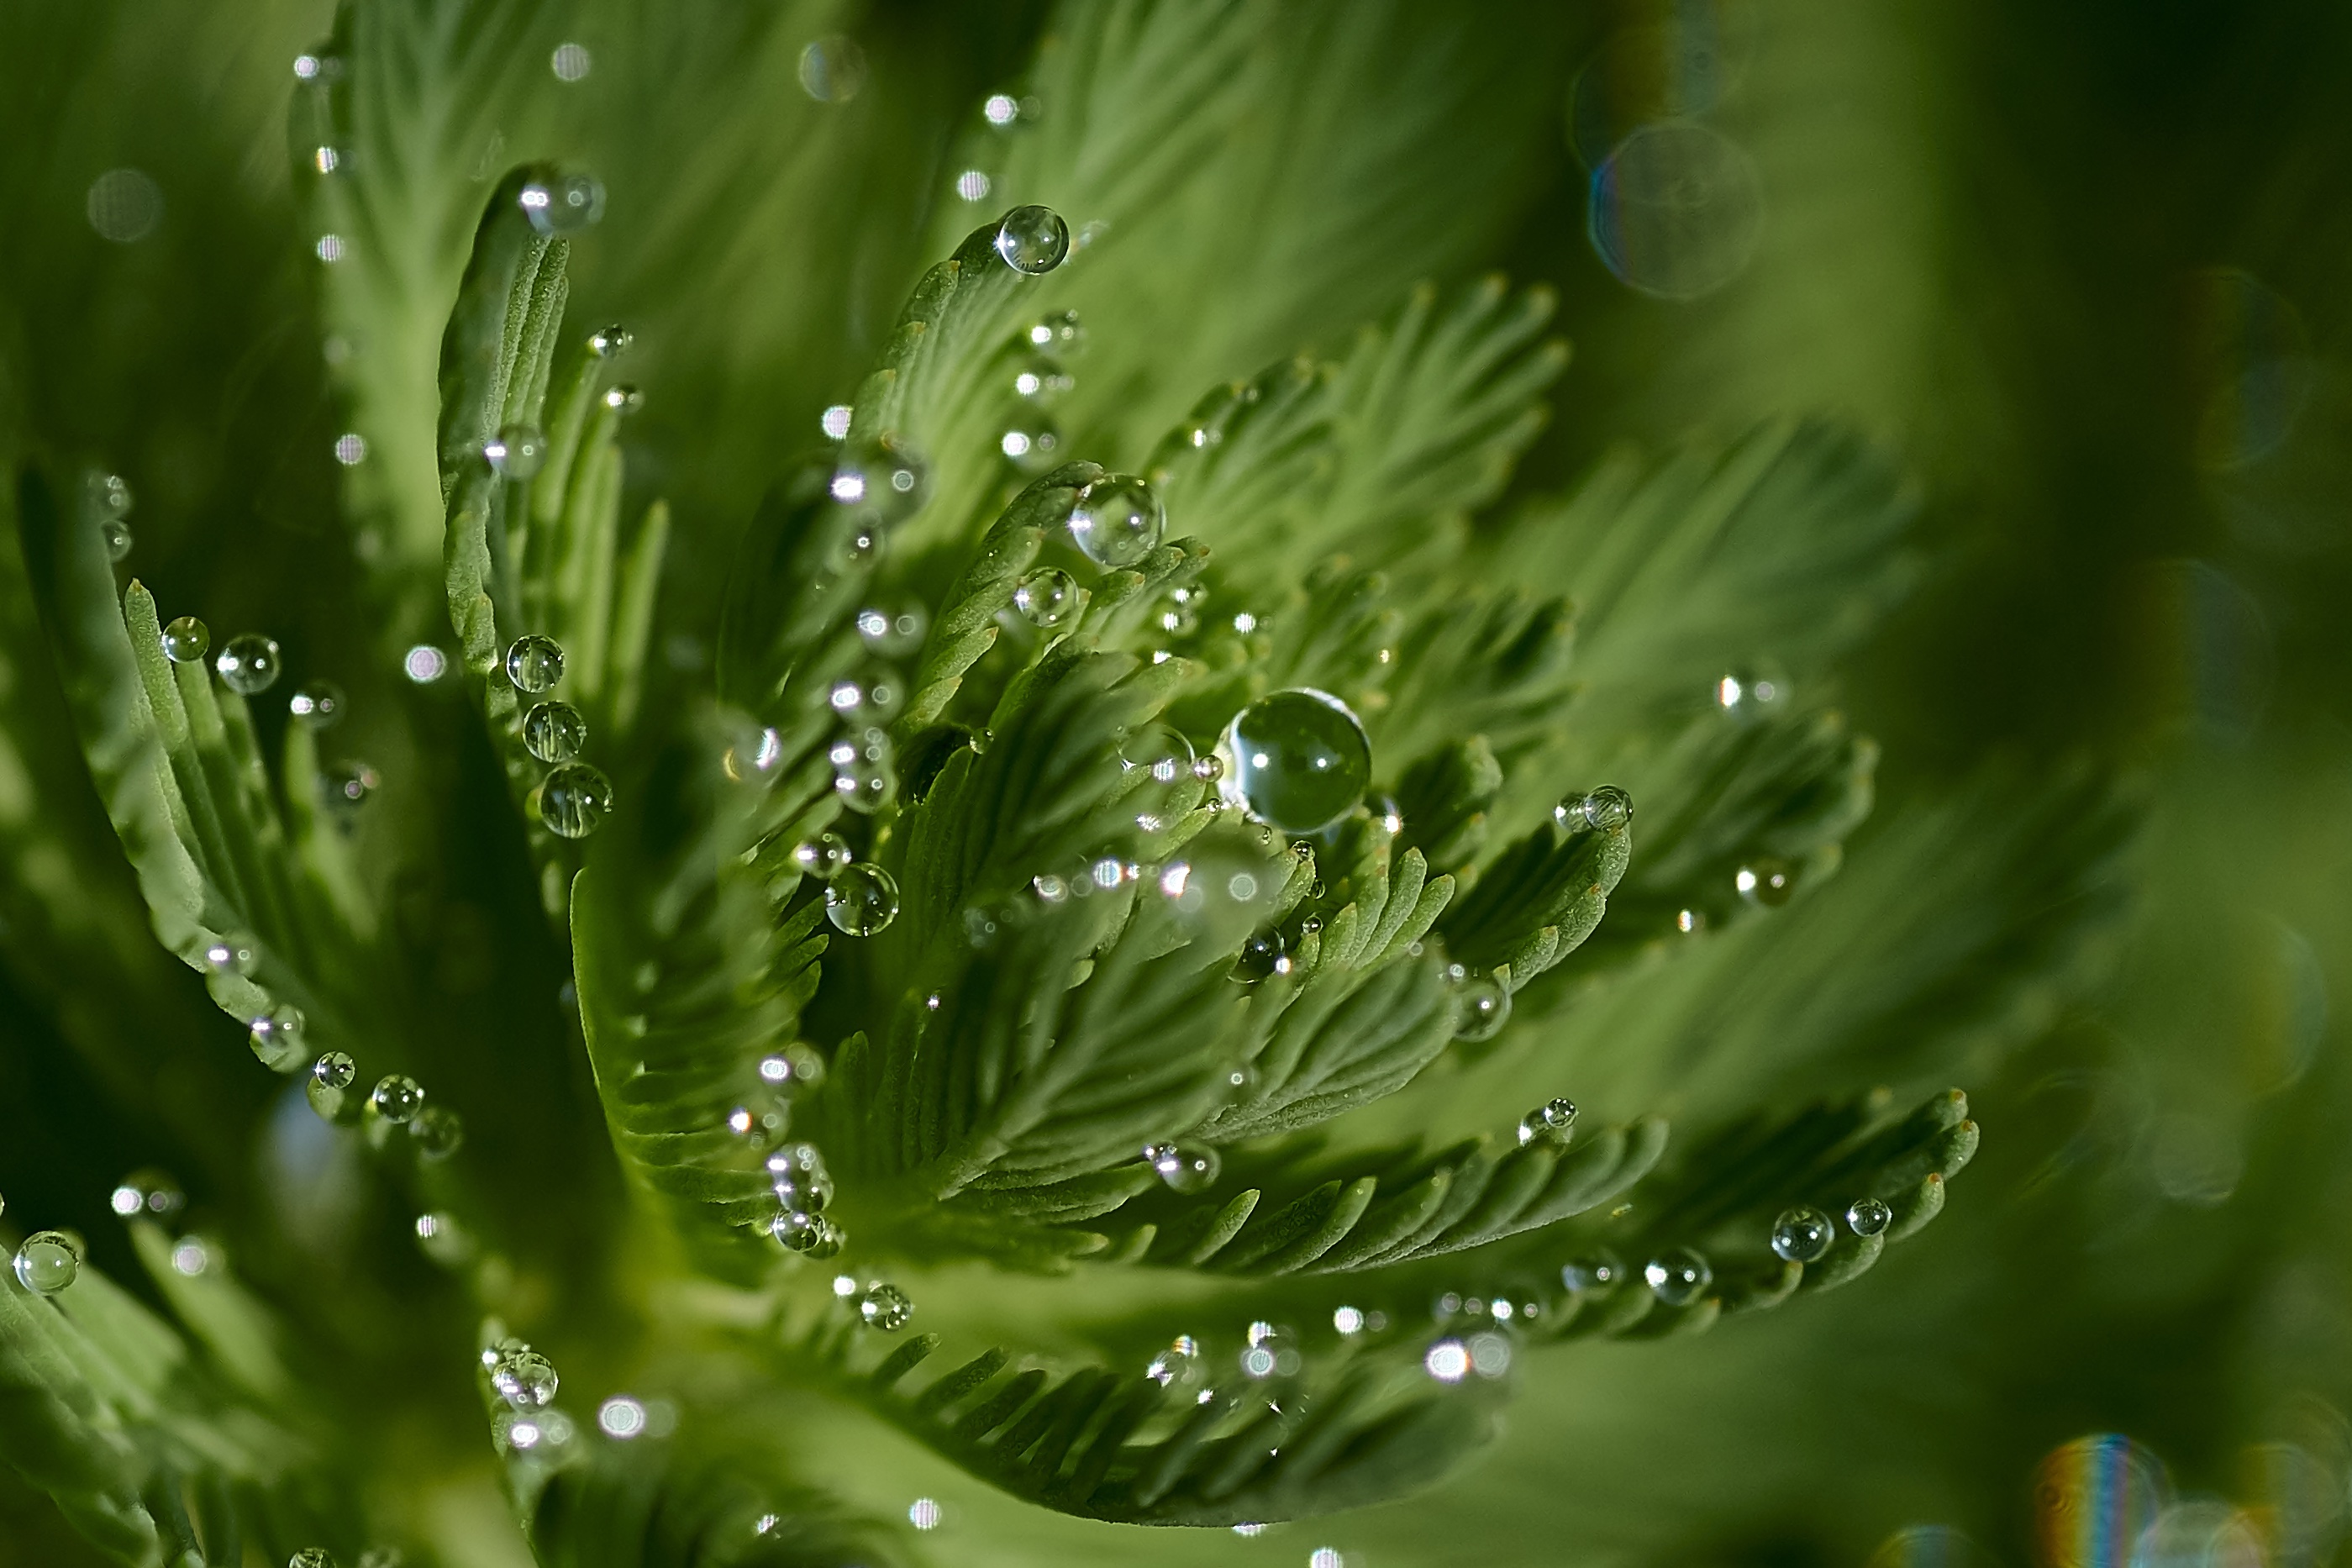
tree, water, nature, grass, branch, drop, dew, plant, lawn, sunlight, leaf, flower, green, botany, japan, flora, close up, cool image, naturallight, morninglight, yokohama, macromondays, hmm, tamron90mm, aperture, 272e, jikefurusatomura, slta57, morningdews, aquaticplant, captureone, moisture, macro photography, grass family, plant stem, land plant, ferns and horsetails